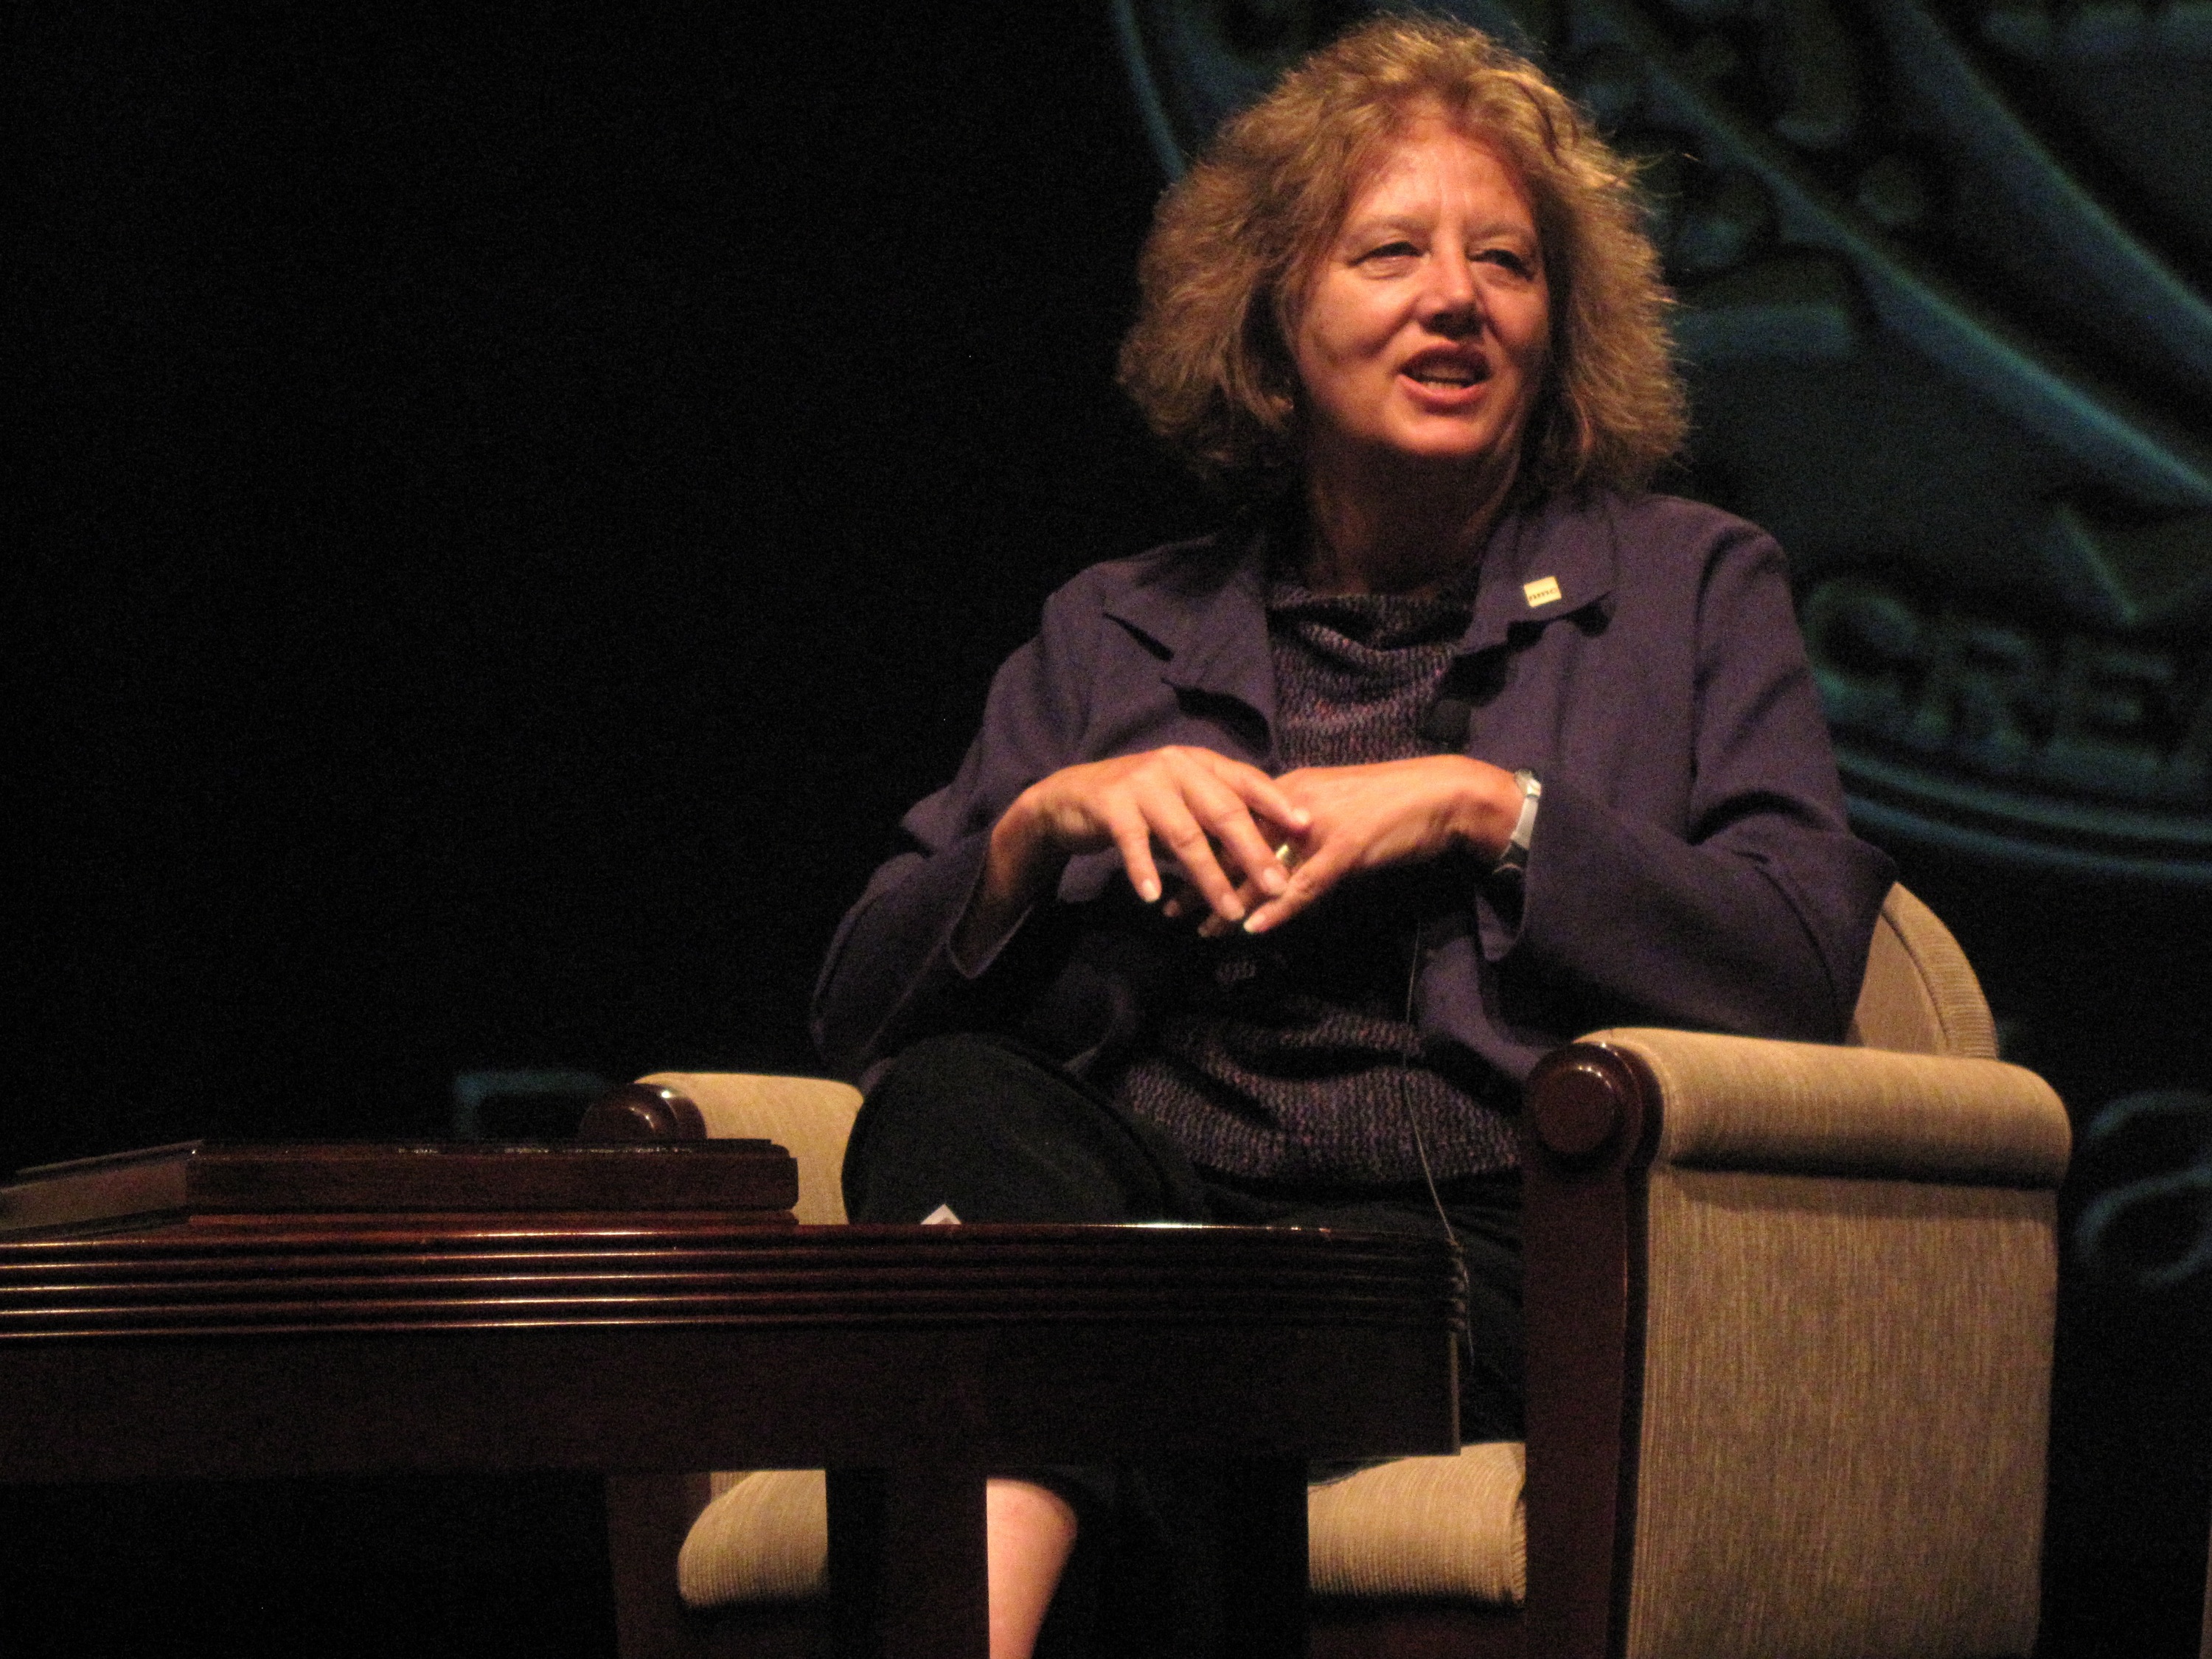
person, music, concert, audience, musician, theatre, stage, performance, singing, nmc2009, entertainment, pianist, performing arts, singer songwriter, musical theatre